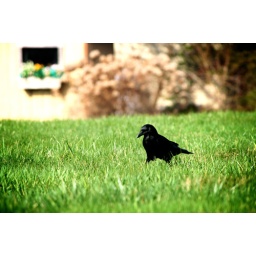
He was sitting there for like 20 minutes just eating the worms in the grass! LOL